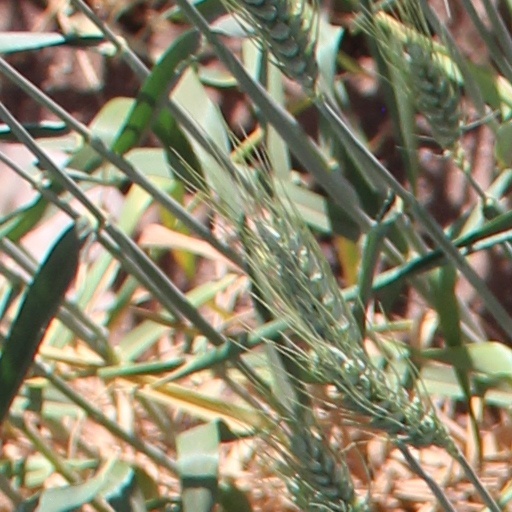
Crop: wheat